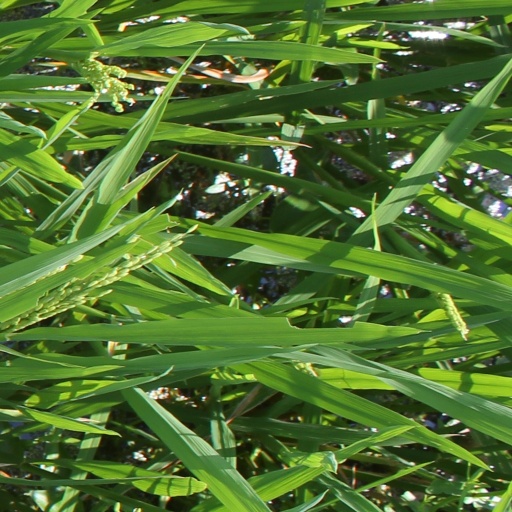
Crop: rice